Voorhies Castle

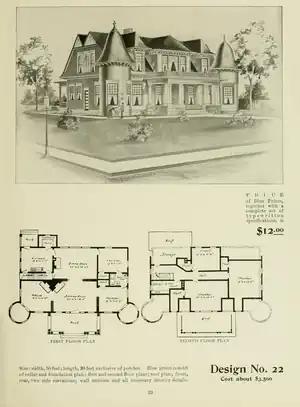
The house as it appeared as Design No. 22 on p.23 in Radford Architectural Company's architectural pattern book of 1903 entitled "The Radford Ideal Homes - 100 House Plans 100", the only difference being the shortened towers. The architect's signature can be found in the lower right-hand corner.

The house's southern corners feature round turrets, each with a conical roof and a finial. While the turrets were originally a story taller than the house to provide views of the surrounding area, Larson later had them lowered for aesthetic reasons. The main entrance to the house, located between the turrets, features a portico with Doric columns and a balustrade along the second-story porch roof. The second story of the house is sided with scalloped wooden shingles, a Queen Anne-inspired element which contrasts with the roof shingles. In addition to the turrets, the roof includes both gabled and hipped sections and dormers, which is typical of Queen Anne works. Decorative iron pieces top the roof's various ridges, and Swedish-styled lightning rods are located in several places.